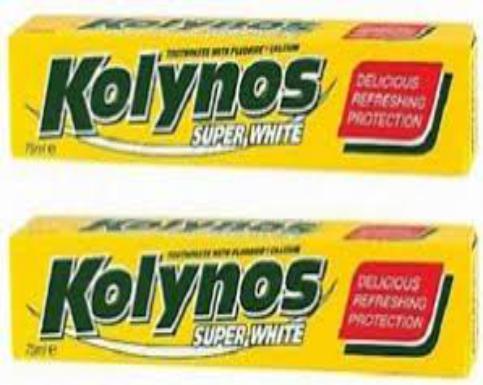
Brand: Kolynos
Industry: Necessities